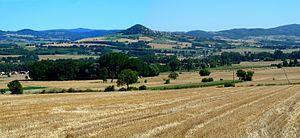
Aperçu de la limagne d'Issoire vers les Domeries - Aulhat-Flat (63)
L'Auvergne est une région culturelle et historique de France située au cœur du Massif central.